Jimmie Johnson

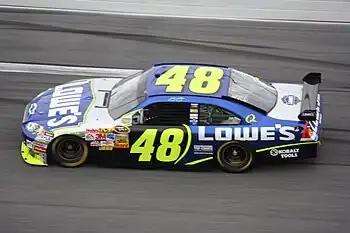
Jimmie Johnson racing in the 2008 Daytona 500

After the 2008 season, Johnson became the second driver to win three consecutive NASCAR Cup Series championships, the first being Cale Yarborough. During the season, he won seven races (including a sweep at Phoenix), a career-high of six poles, 15 Top 5's, and 22 Top 10's. In five of those seven wins, he started from the pole. He became the only driver to record three wins in each of their first seven seasons. In 2008 Jimmie Johnson also raced in his first-ever truck series race, the O'Reilly 200 at Bristol, where he led 28 laps before spinning out on lap 101. That weekend was the first time he had ever sat in a racing truck. In the Chase for the Championship, he recorded 14 wins, eight more than any other driver. One of those included Phoenix in which he won on low fuel and high tire wear after crew chief Chad Knaus decided to stay out late in the race. He also was named the 2008 Driver of the Year and won an ESPY as the Best Driver. After the season, he also moved to third on the active winners' list.